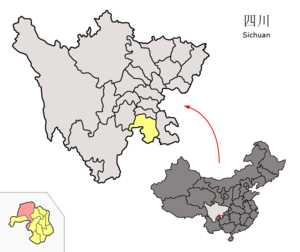
Le xian de Yibin est un district administratif de la province du Sichuan en Chine. Il est placé sous la juridiction de la ville-préfecture de Yibin.